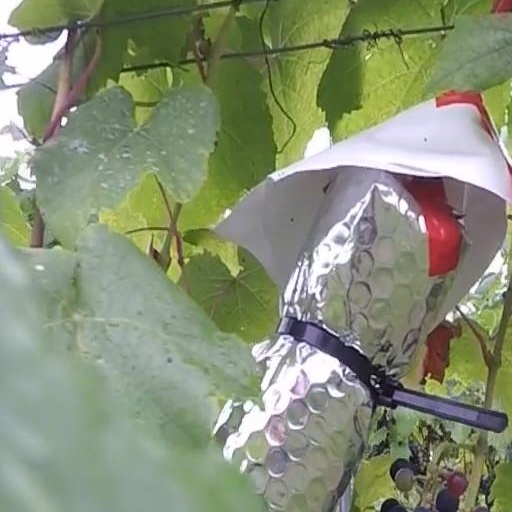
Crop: grape